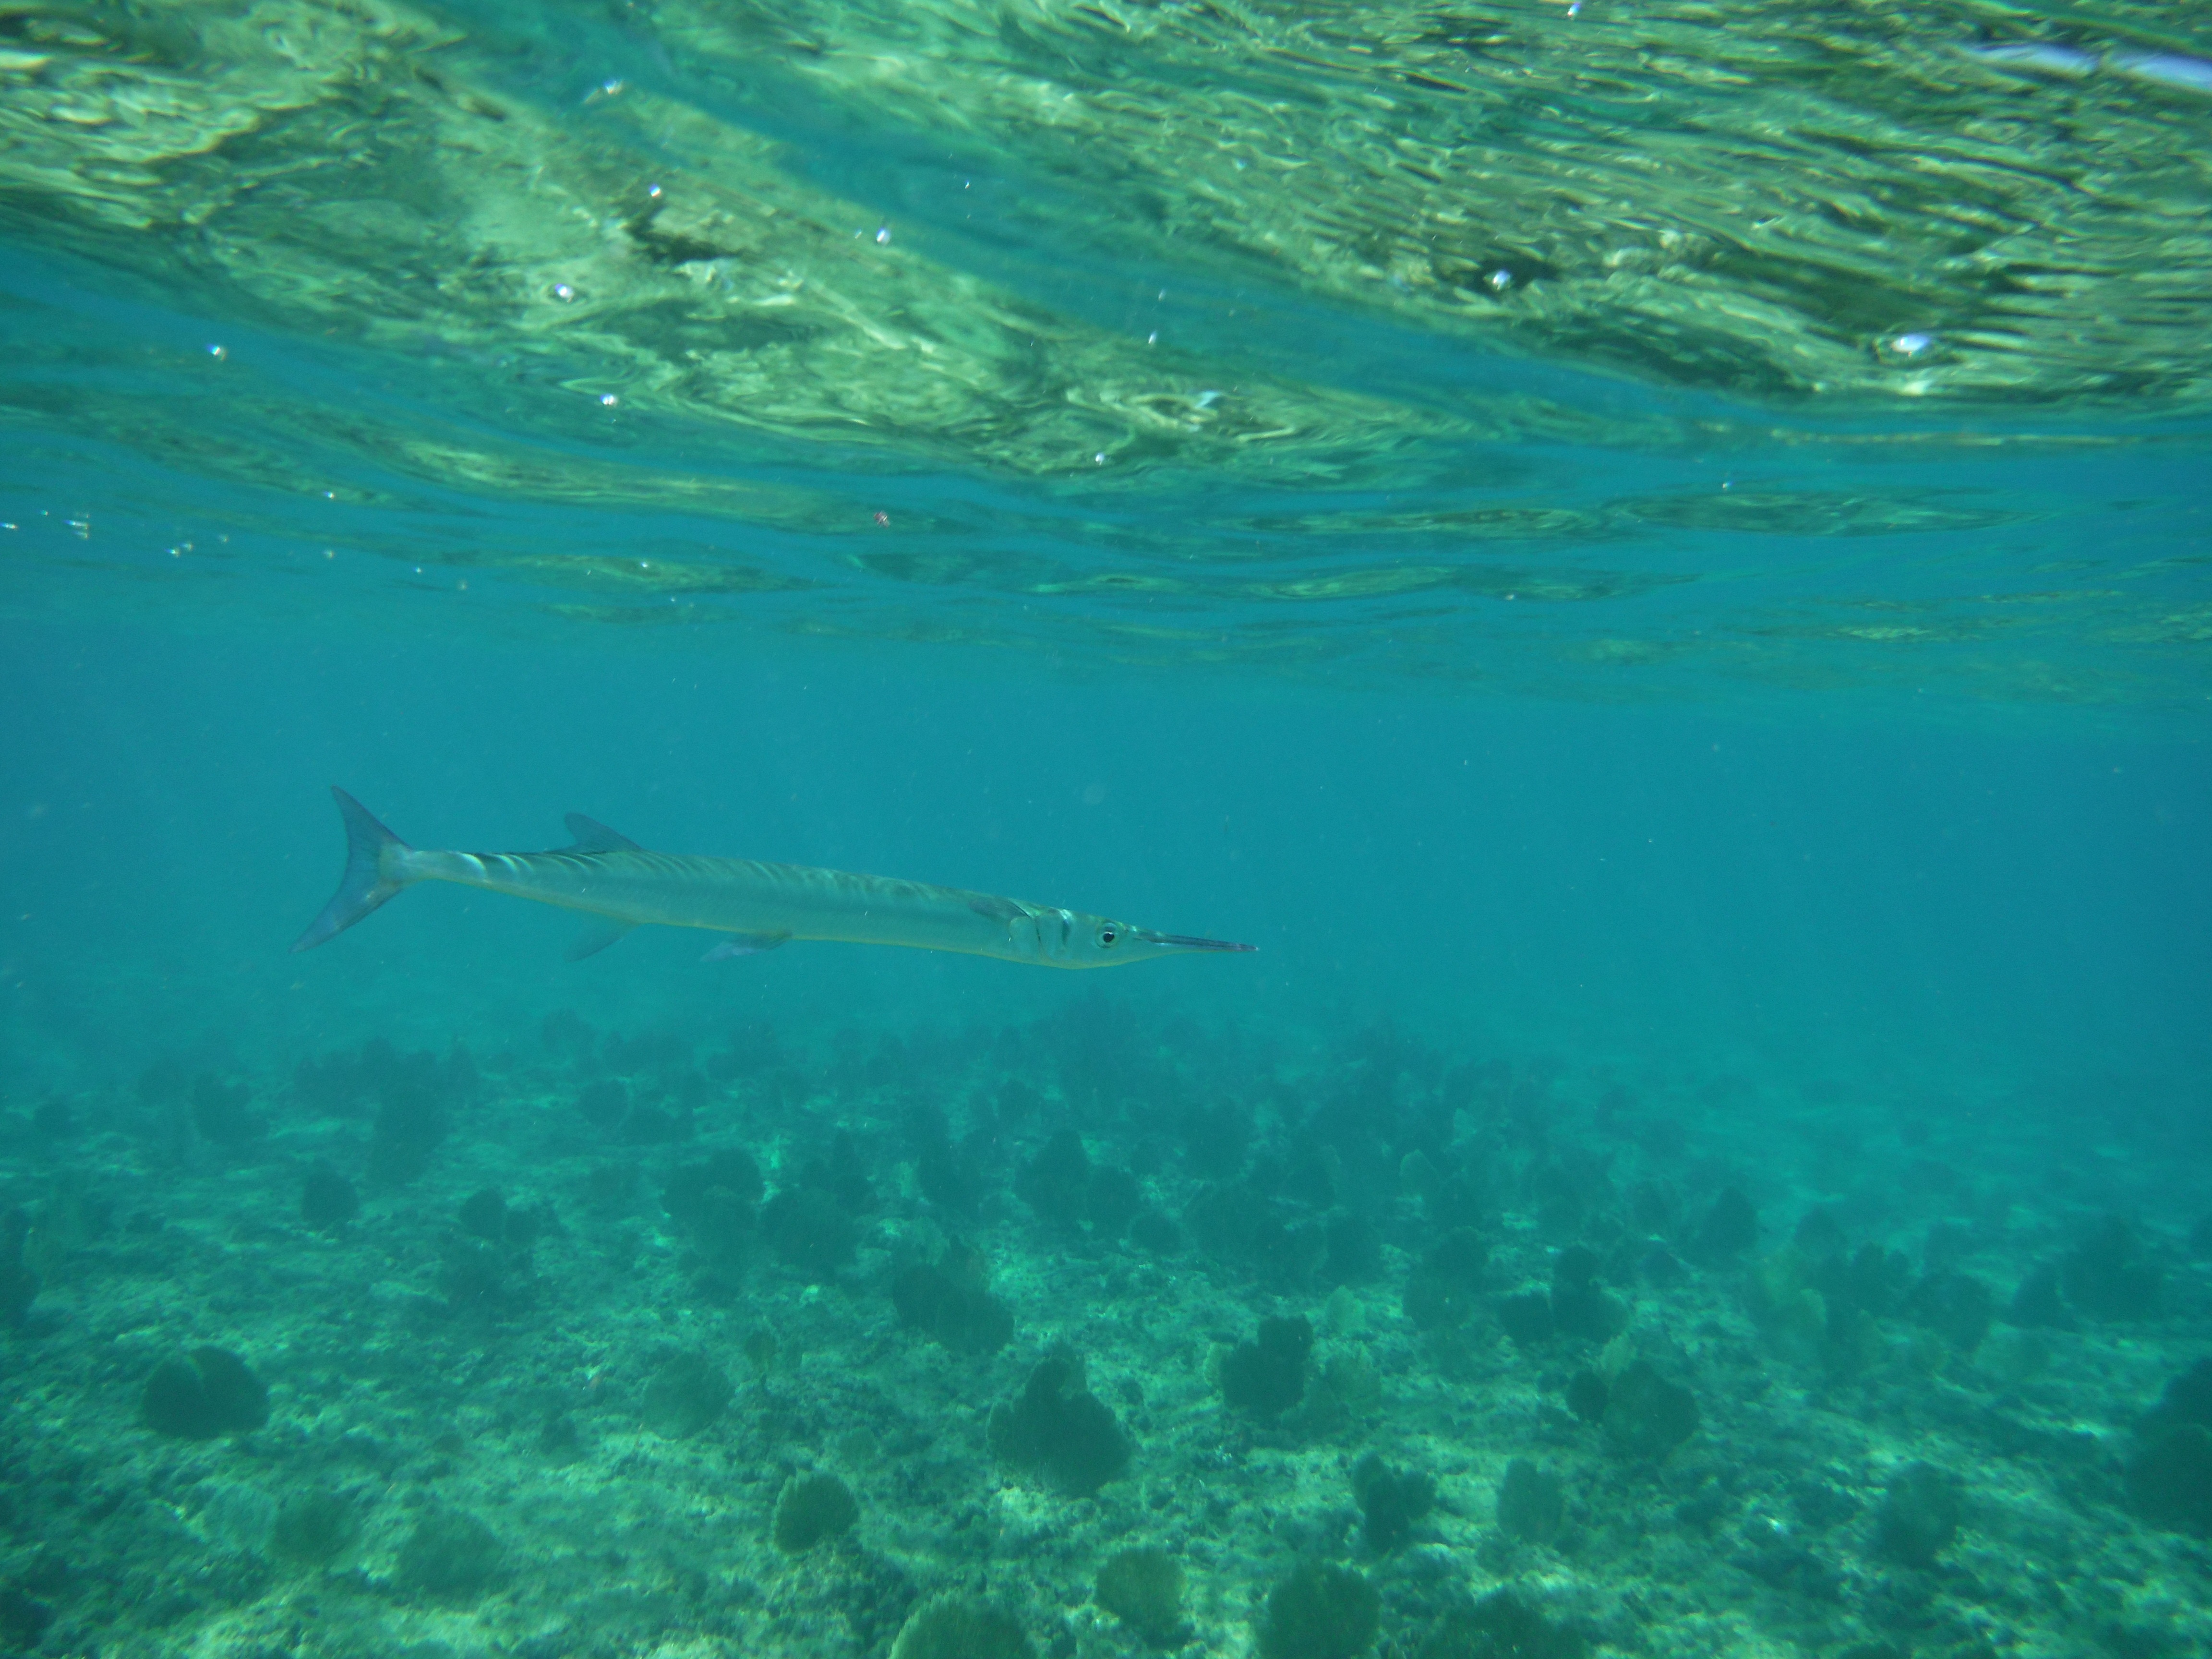
sea, ocean, animal, diving, underwater, biology, fish, sealife, coral, swimming, coral reef, life, reef, caribbean, snorkeling, marine biology